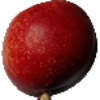
Label: Nectarine 1